What It Takes (Succession)

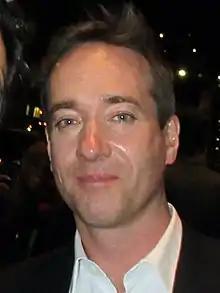
Matthew Macfadyen's performance in the episode was frequently singled out for praise by critics.

"What It Takes" received critical acclaim, with reviewers praising the episode's script, performances (particularly Matthew Macfadyen's), and examination of U.S. politics, which several critics felt heightened the series' dramatic stakes. Roxana Hadadi of "The A.V. Club" gave the episode an A, calling it "an absolute tornado of an hour, full of the pointedly cruel, quiveringly pathetic, and amusingly melodramatic stuff that makes "Succession" great." Hadadi wrote that the episode excelled at showing how the Roys' "ensconced toxicity spreads outward, how it enacts and enables, in all ways big and small," and particularly praised Macfadyen's "phenomenal" performance as Tom, describing it as "a deeply empathetic mix of resigned and curious, resentful and dismissive, polite and aggressive" and likening his scenes with Kendall to a "tennis match." Scott Tobias of "Vulture" gave the episode 5 out of 5 stars, praising its depiction of the "opaque" way in which presidential candidates are selected behind closed doors. He felt that the series "needed an episode like 'What It Takes' for a long time" given its overarching parallels to the Murdoch and Trump families. Lili Loofbourow of "Slate", noting a sitcom-like quality in the recurring lack of consequences for many of the events depicted on the series thus far, felt that the episode's introduction of a white nationalist character provided stakes for the series that "extend[ed] beyond its hermetic corporate world."